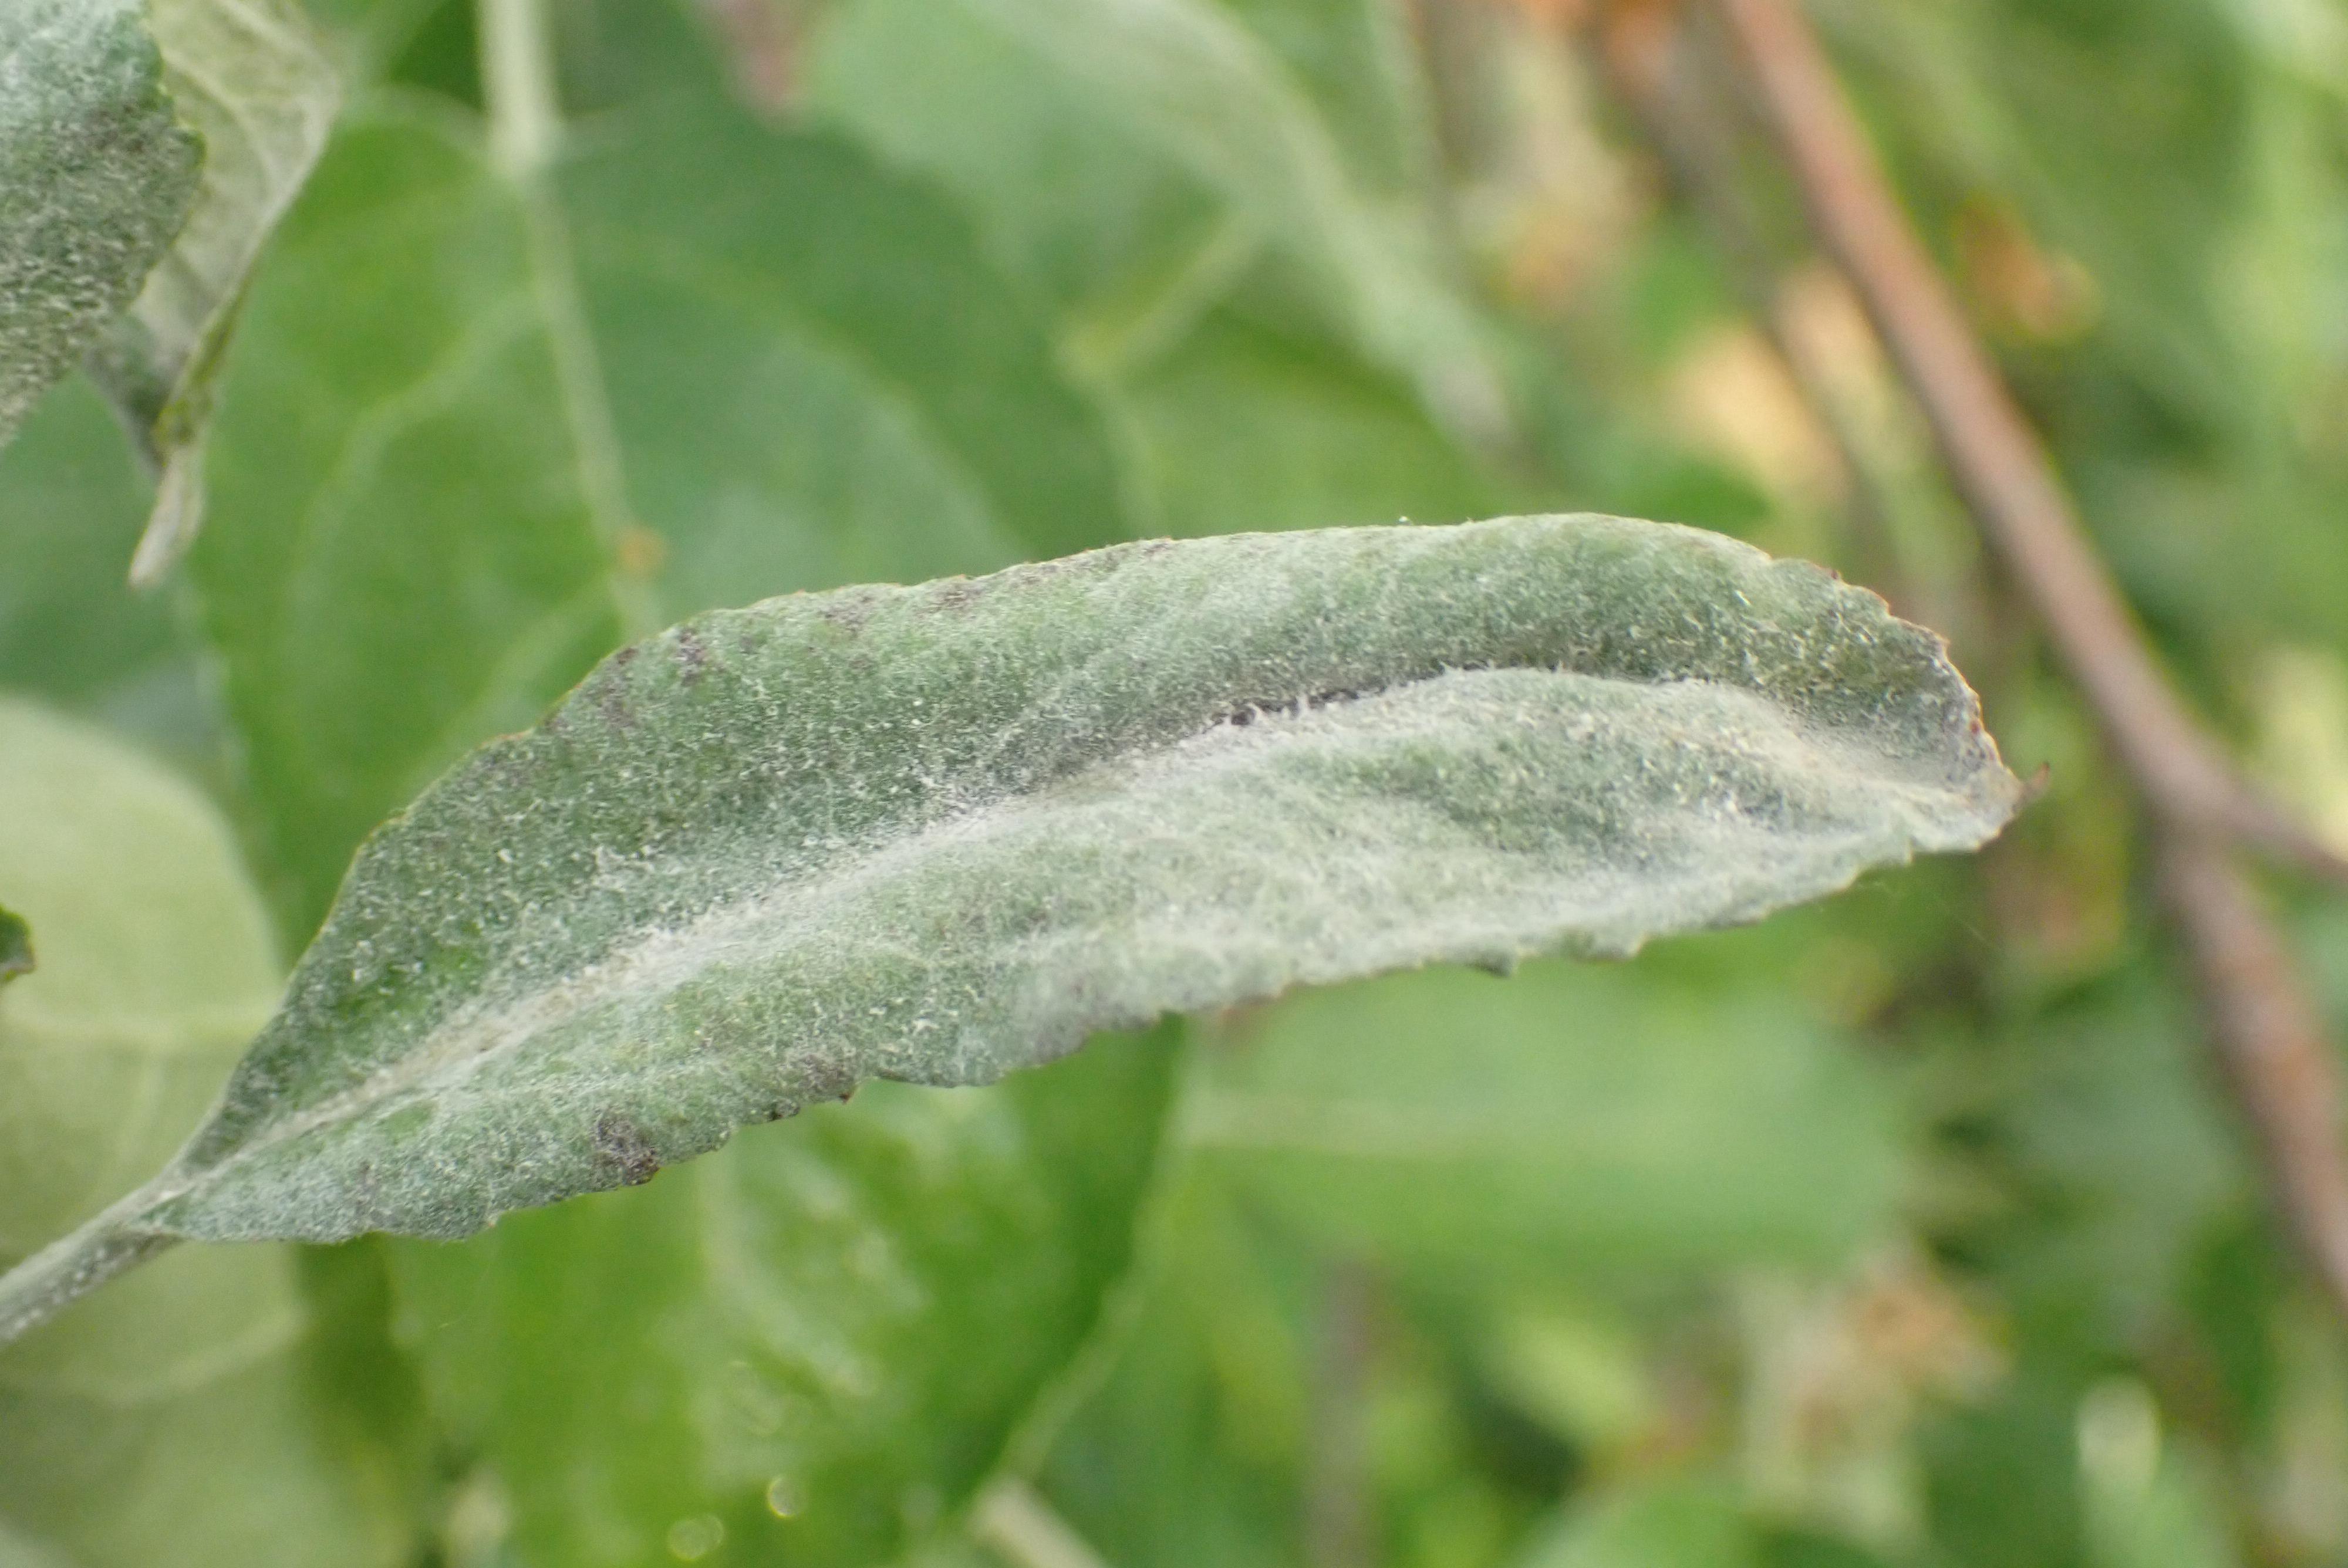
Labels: powdery_mildew